Antiguo Hospital Militar Español de Ponce

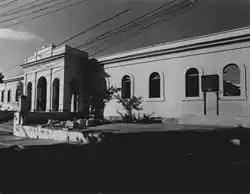

The Antiguo Hospital Militar Español de Ponce (English: "Old Spanish Military Hospital in Ponce") is a historic building in Ponce, Puerto Rico, in the city's historic district. The building dates from 1896 or 1897. It was designed by the Spanish Royal Corps of Engineers. The architecture consists of 19th Neoclassical architecture style. The building is of architectural significance since it is the only one-story building of this style remaining in the city of Ponce and one of the best examples on the Island. Completed in 1897, the year before the Spanish–American War of 1898, this building was the last major construction undergone by the Spanish Government in the Americas. From 1905 to the mid 1970s the structure served as the "Asilo de Ciegos de Ponce" (Ponce Blind Asylum). As of 2020 the building sits abandoned.